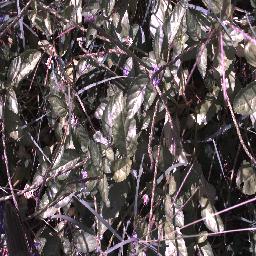
Label: snake_weed